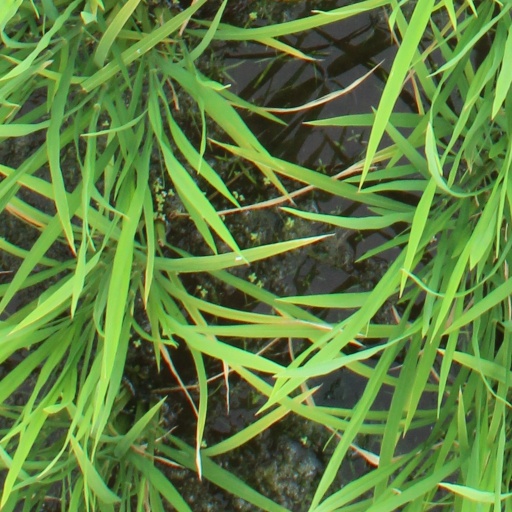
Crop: rice